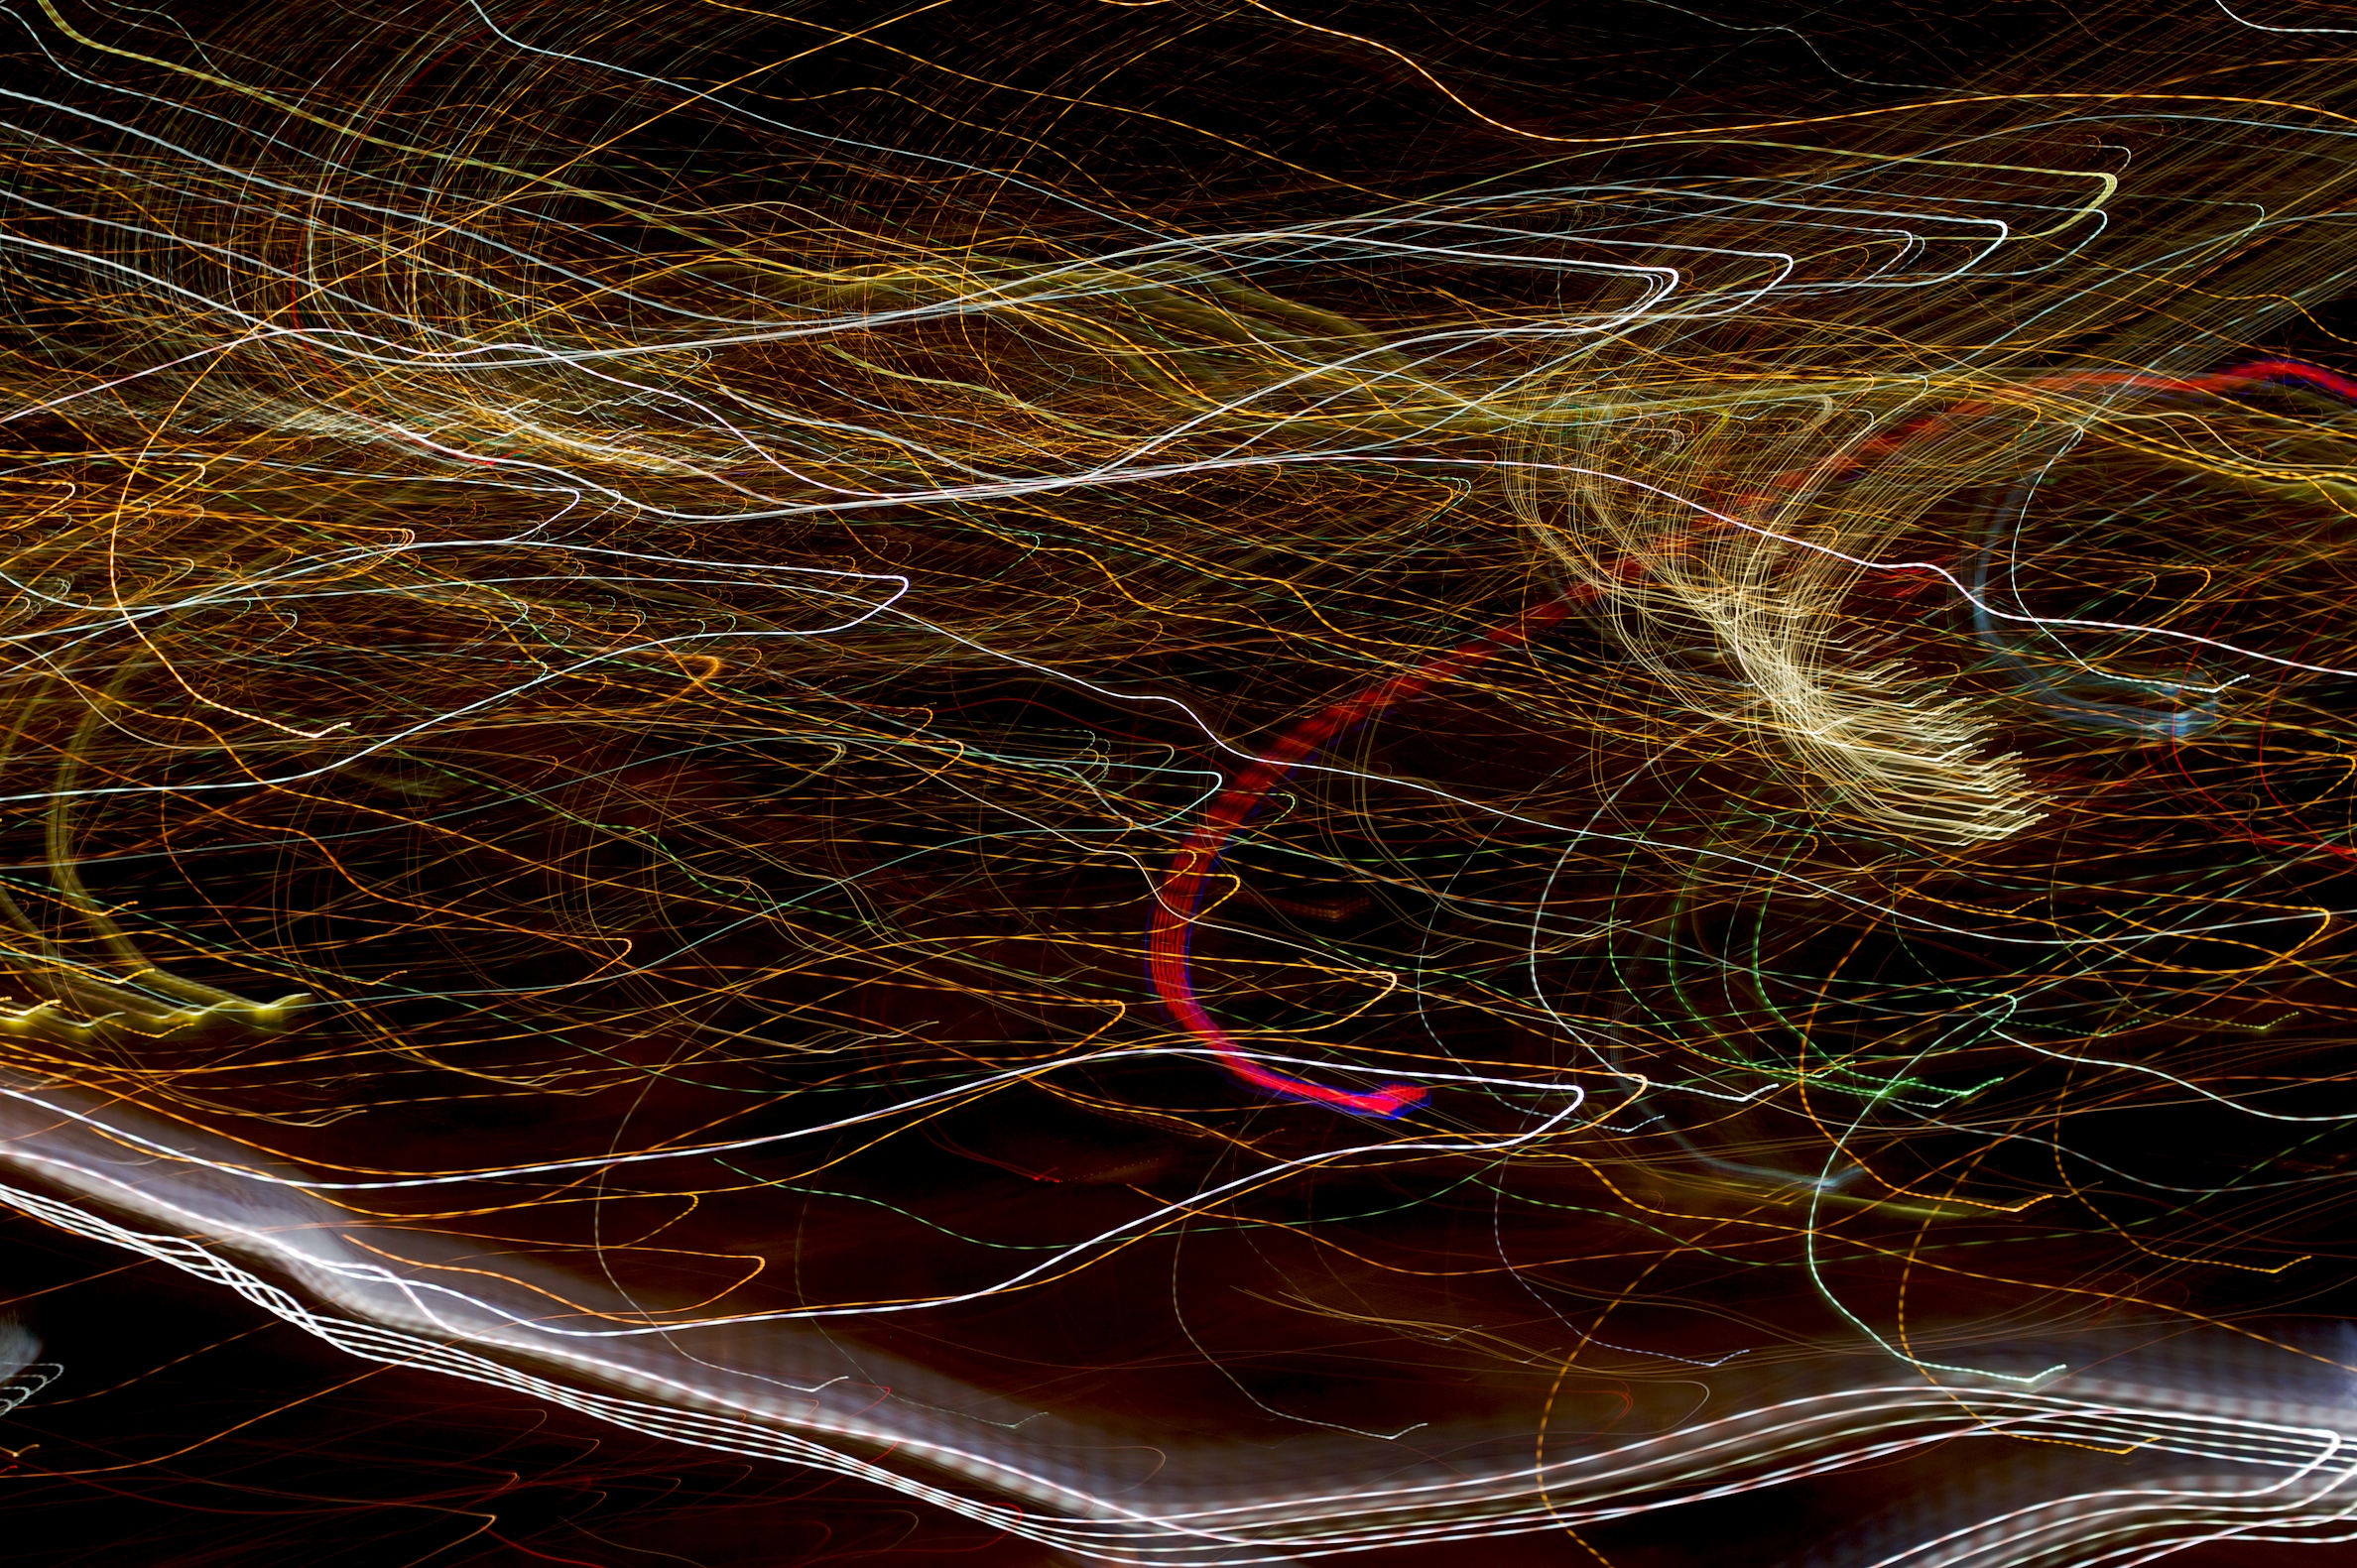
light, sunlight, texture, leaf, wave, pattern, line, reflection, darkness, circle, lightpaint, austin, eli2010, screenshot, macro photography, computer wallpaper, fractal art